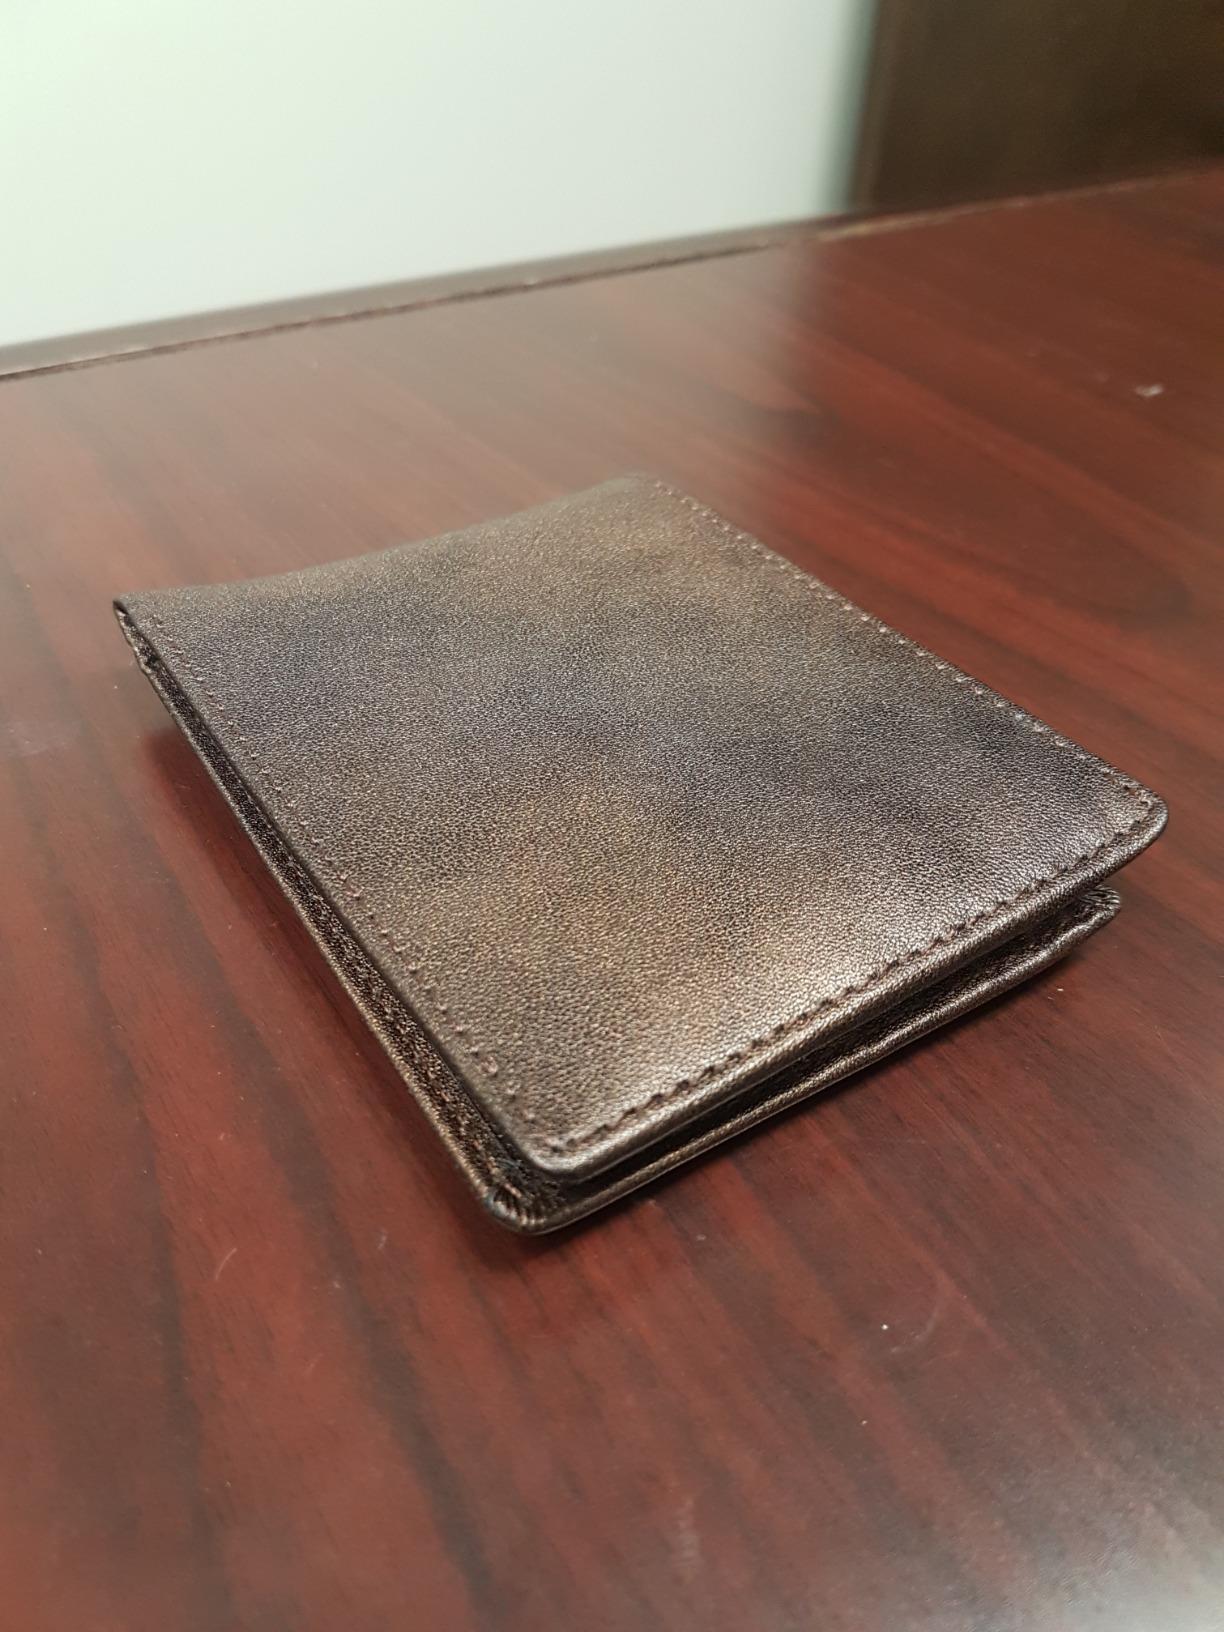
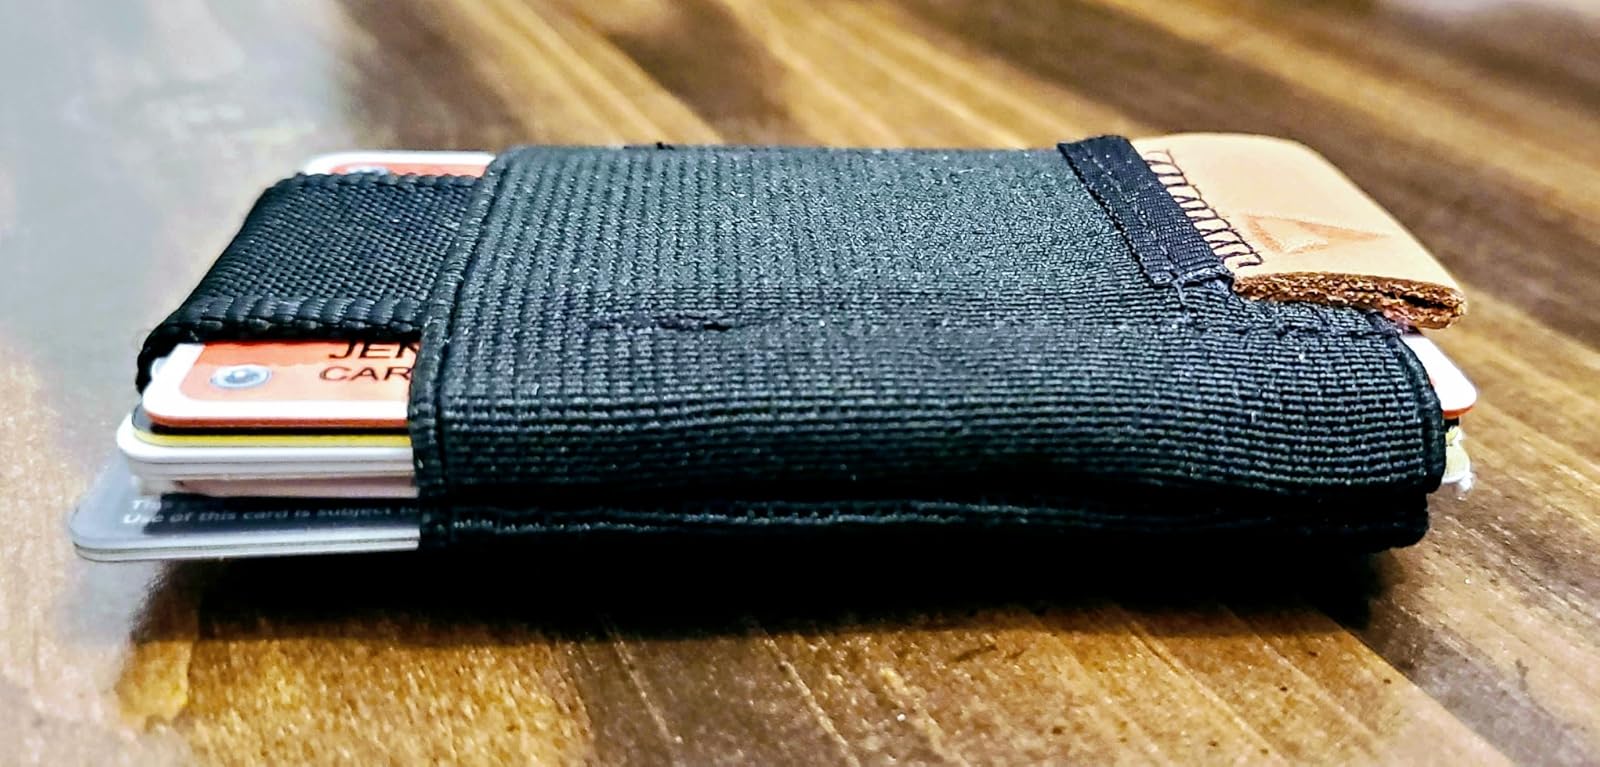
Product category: accessories_wallet
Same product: no